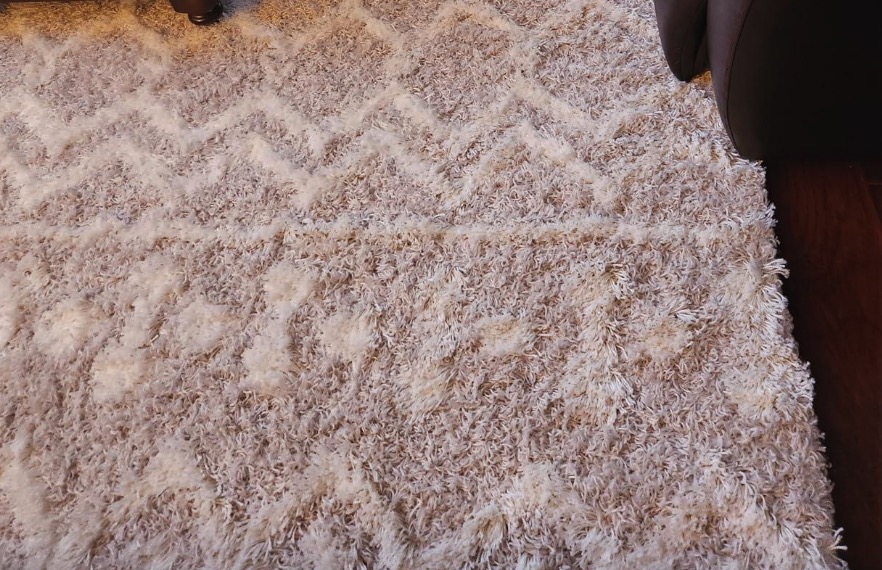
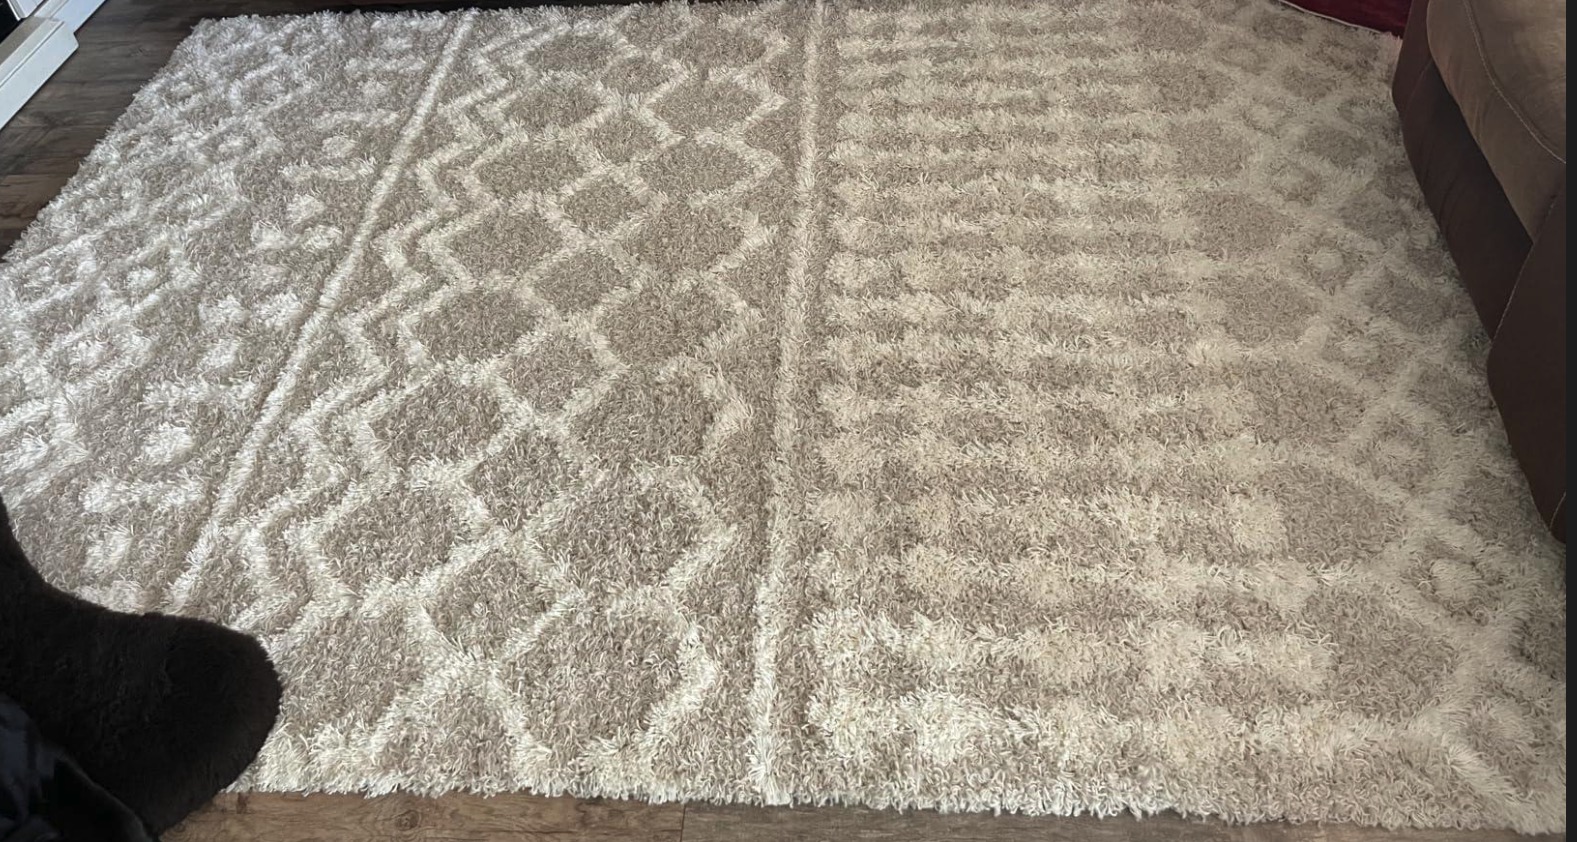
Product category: misc
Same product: yes